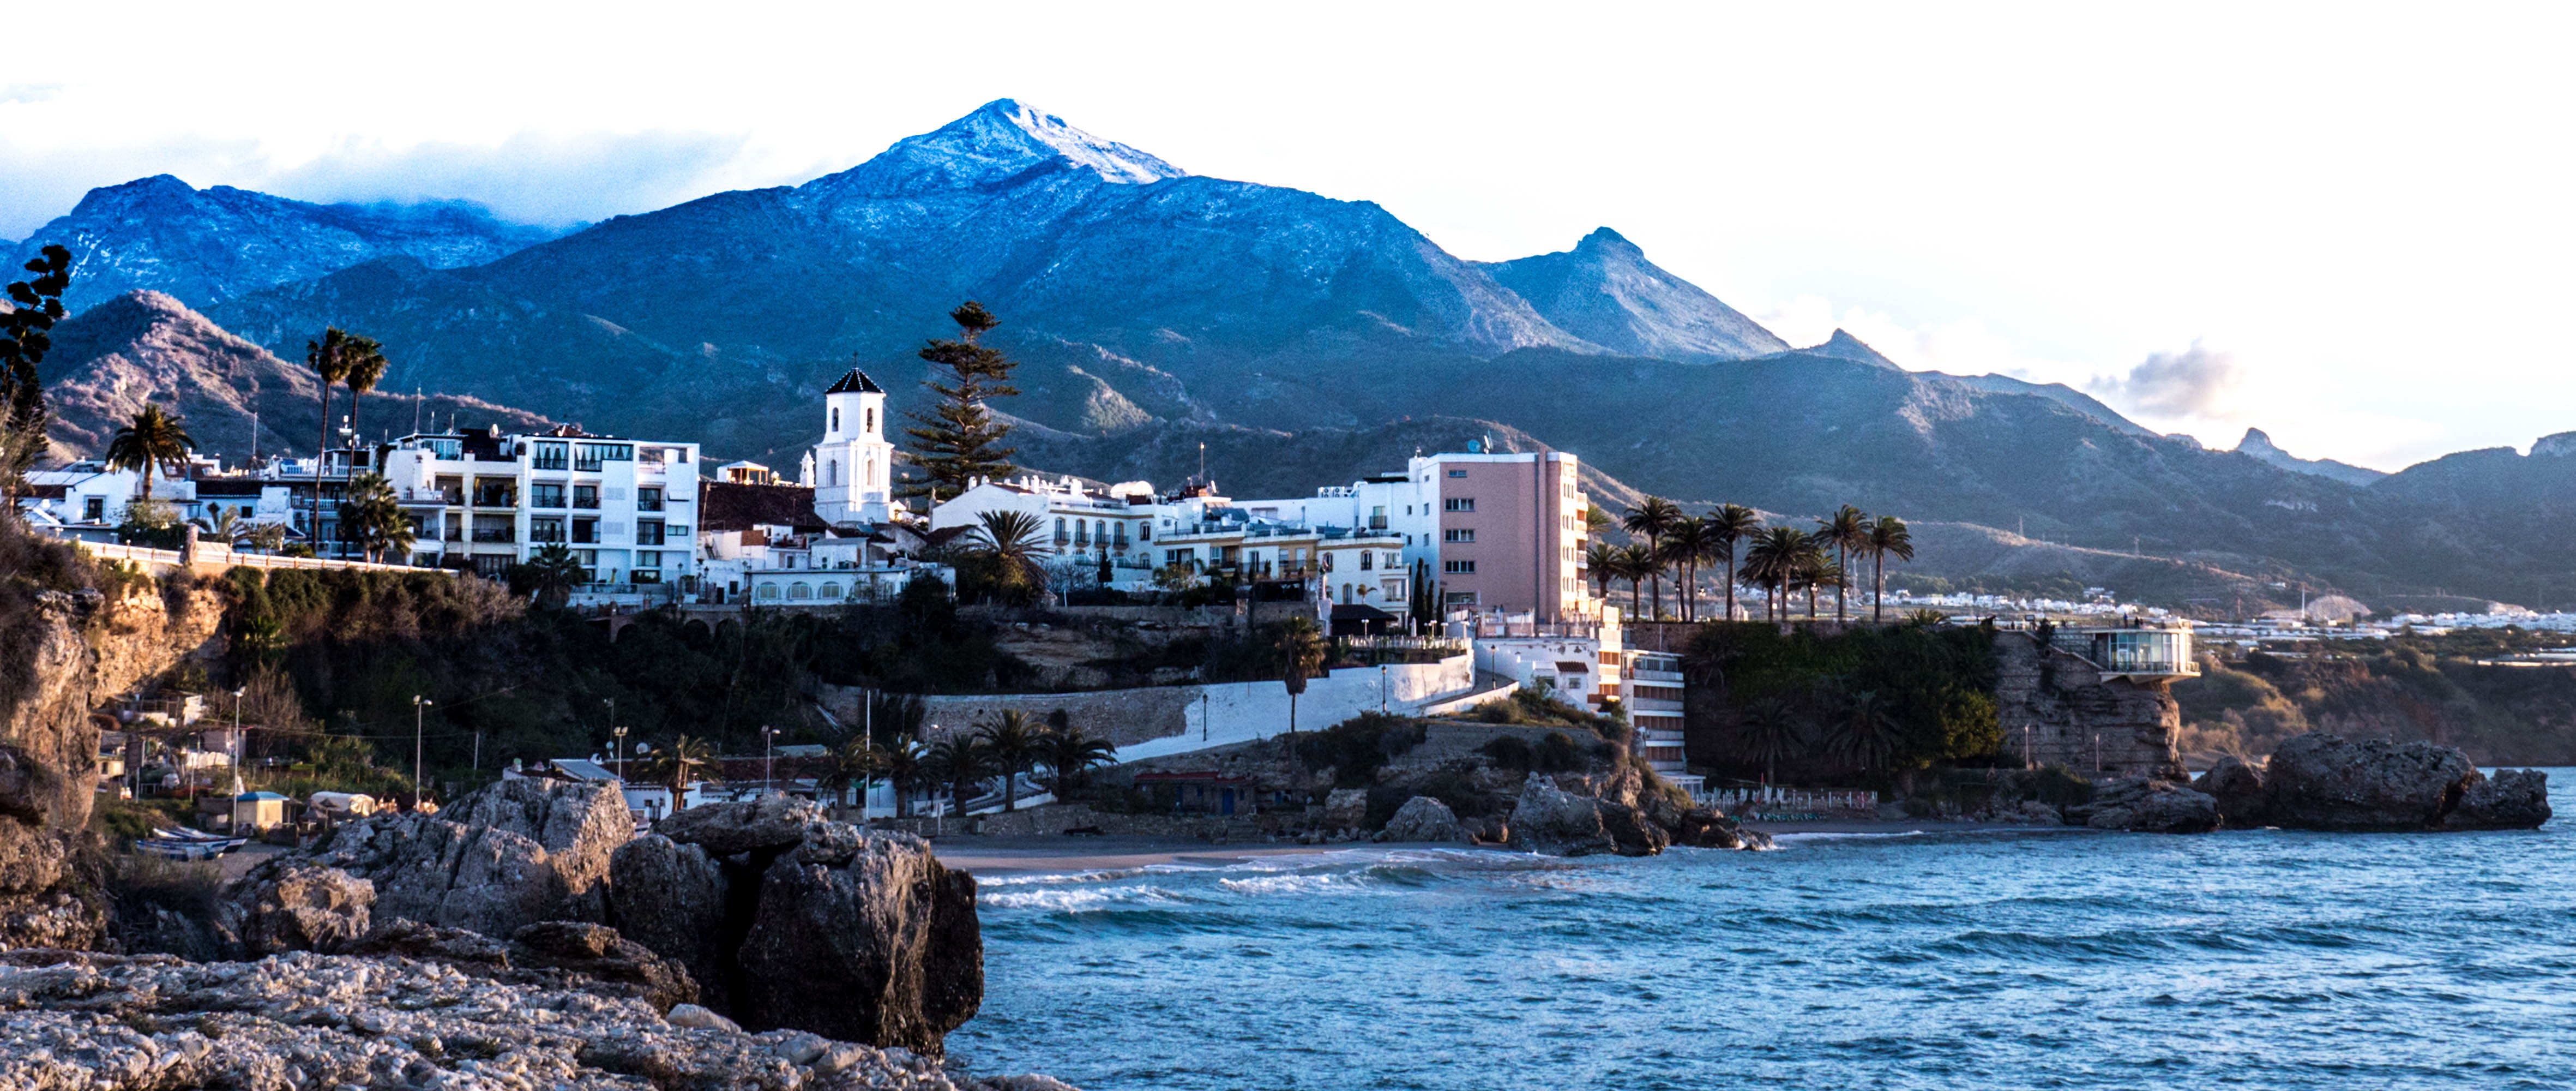
beach, landscape, sea, coast, horizon, mountain, snow, sky, sun, town, dawn, mountain range, panorama, village, cliff, peaceful, holiday, bay, tourism, terrain, stillness, rocks, clouds, spain, andalusia, cape, malaga, nerja, landform, costa del sol, slope of the sky, geographical feature